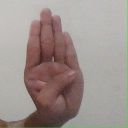
अक्षर: ब